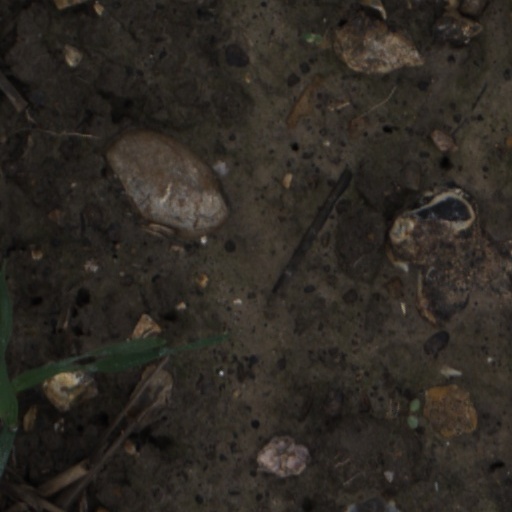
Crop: wheat